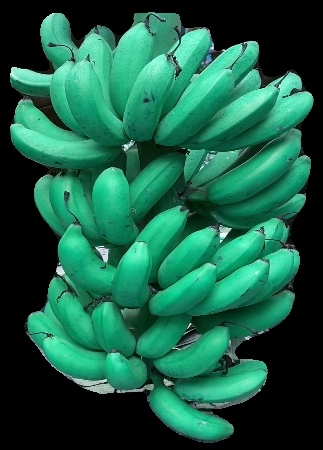
Variety: rasbale
Grade: grade1